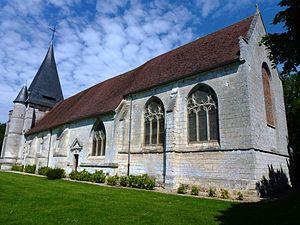
Goupillières est une ancienne commune française située dans le département de l'Eure en région Normandie. Depuis le 1ᵉʳ janvier 2018 elle est commune déléguée de la commune nouvelle de Goupil-Othon.